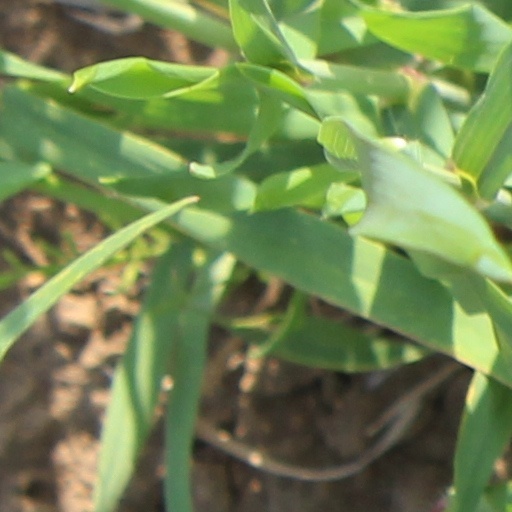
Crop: wheat